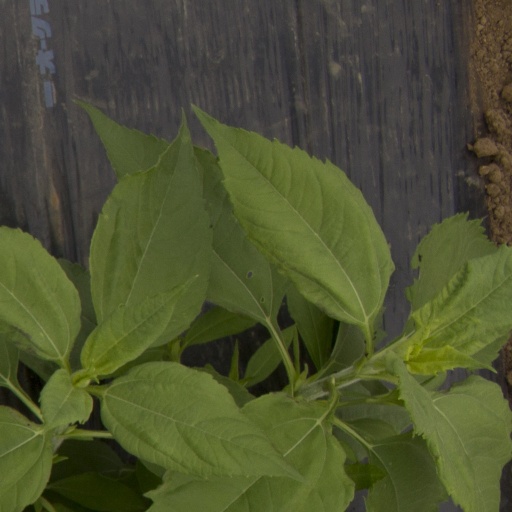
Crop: Jerusalem artichoke